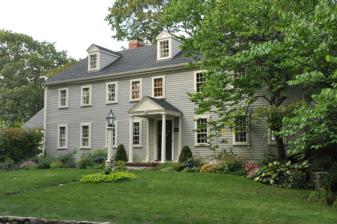
Building: William Parker House
Country: United States of America
Year built: 1796
Historic house in Massachusetts, United States United States historic place William Parker House U.S. National Register of Historic Places Show map of Massachusetts Show map of the United States Location Reading, Massachusetts Coordinates 42°30′35.29″N 71°6′28.51″W / 42.5098028°N 71.1079194°W / 42.5098028; -71.1079194 Built c. 1796 ; 1910 Architect Willard P. Adden (1910) Architectural style Federal MPS Reading MRA NRHP reference No. 84002791 Added to NRHP July 19, 1984 The William Parker House is a historic house at 55 Walnut Street in Reading , Massachusetts .  The 2 + 1 ⁄ 2 -story wood-frame house was built c. 1796 , was expanded early in the 19th century into a two family residence, and converted back into a single family in the early 20th century.  It is notable for its association with William Parker, a dissenter from the doctrines espoused by the local Congregational Church . In 1849 he joined with other members of his extended family in splitting the congregation. In 1910 the house was purchased by Walter Scott Hopkins, a Boston merchant. Hopkins hired a local architect, Willard P. Adden , to return the house to its original single-family configuration and restore and renovate the house for use as a family home. Hopkins only owned the house for a few years before selling it to Adden c. 1916 , though he too only lived there briefly, moving in 1918. Adden later moved to Woburn Street . The house was listed on the National Register of Historic Places in 1984. See also National Register of Historic Places listings in Reading, Massachusetts National Register of Historic Places listings in Middlesex County, Massachusetts References